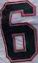
Number: 6